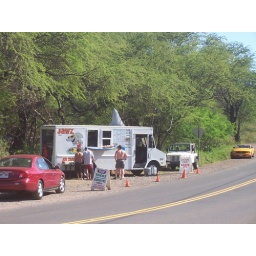
The Jawz fish taco truck in Makena..mmmmm